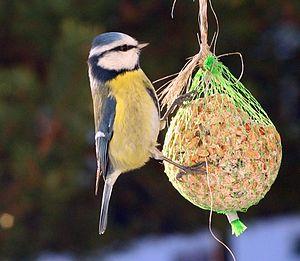
Une mangeoire à oiseaux est un dispositif installé à l'extérieur et qui contient de la nourriture destinée aux oiseaux sauvages. À l'origine, l'intention de cette activité était de suppléer le manque de nourriture pendant la saison hivernale. Les mangeoires procurent aux oiseaux une autre source de nourriture à une période où la neige et le froid rendent plus difficile l'accès aux aliments naturellement accessibles. Nourrir les oiseaux sauvages à l'aide de mangeoires est une activité répandue dans beaucoup de pays d'occident.